The Negro Motorist Green Book

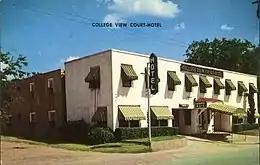
The College View Court-Hotel in Waco, Texas, advertised as "Waco's Finest for Negroes" in the 1950s

The "Green Book" attracted sponsorship from a great number of businesses, including the African American newspapers "Call and Post" of Cleveland, and the "Louisville Leader" of Louisville. Esso (later ExxonMobil), was also a sponsor, due in part to the efforts of a pioneering African American Esso sales representative named James "Billboard" Jackson. Additionally, Esso had a black focused marketing division promote the "Green Book" as enabling Esso's black customers to "go further with less anxiety." By contrast, Shell gas stations were known to refuse black customers.